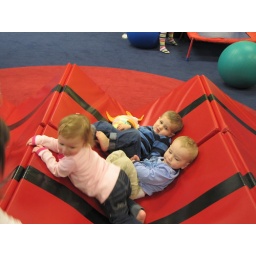
Pete, Jacob and Addie pretending to be fish in the water